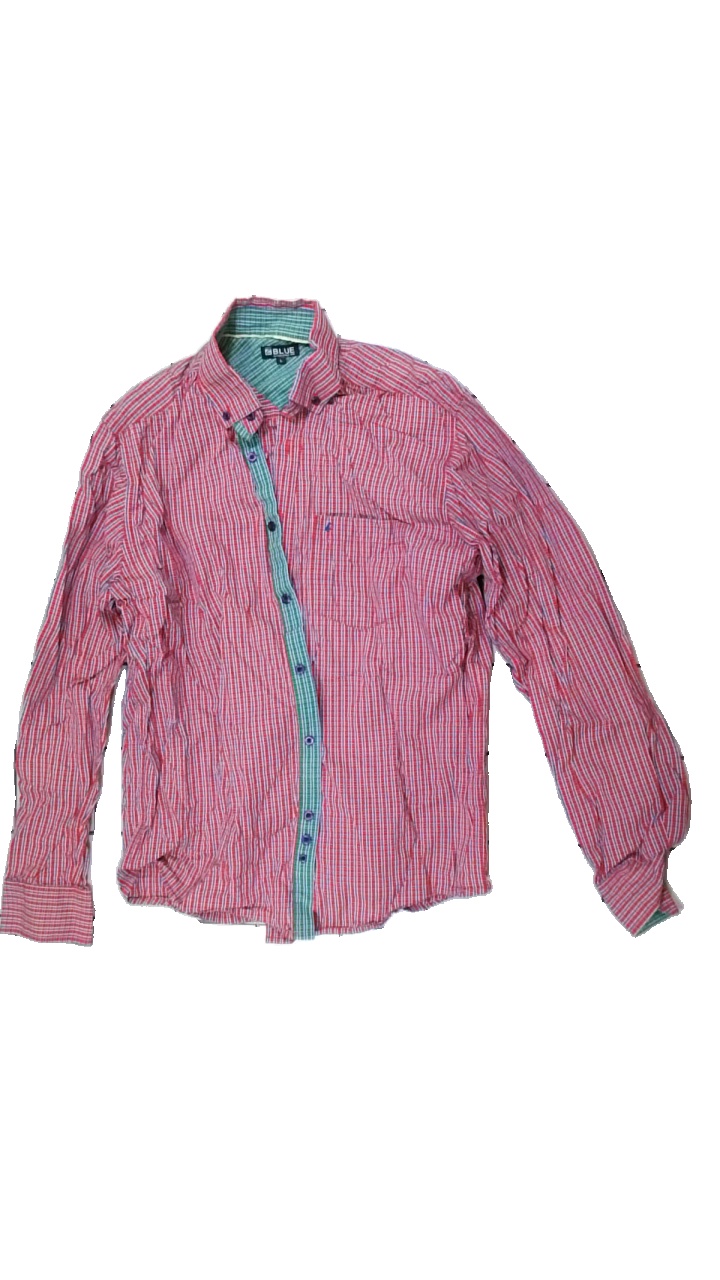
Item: Shirt (Men)
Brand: Blue
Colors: Blue, Red, White, Multicolor
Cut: Regular
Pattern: Checkered print
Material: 100% cotton
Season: All
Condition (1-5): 3
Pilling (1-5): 4
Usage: Reuse
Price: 50-100